Micromosaic

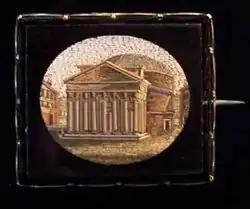
Micromosaic brooch set in black glass, c. 1875, of the Pantheon

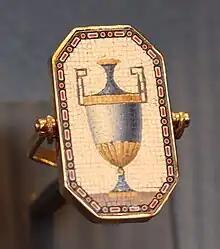
A Micromosaic finger ring from around 1800

Micromosaics (or micro mosaics, micro-mosaics) are a special form of mosaic that uses unusually small mosaic pieces (tesserae) of glass, or in later Italian pieces an enamel-like material, to make small figurative images. Surviving ancient Roman mosaics include some very finely worked panels using very small tesserae, especially from Pompeii, but only from Byzantine art are there mosaic icons in micromosaic with tesserae as small as the best from the Modern period. Byzantine examples, which are very rare, were religious icons. They are usually framed and treated like portable paintings.